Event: Nepal Earthquake
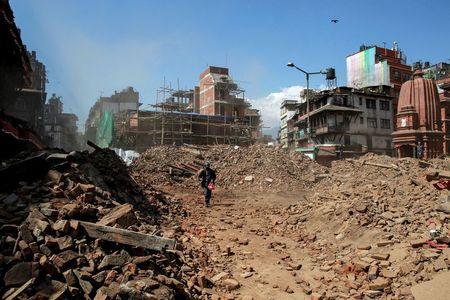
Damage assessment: damage